Michael Chopra

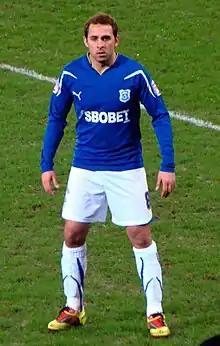
Chopra playing for Cardiff City in 2011.

Rocky Michael Chopra (born 23 December 1983) is an English former professional footballer who played as a striker.